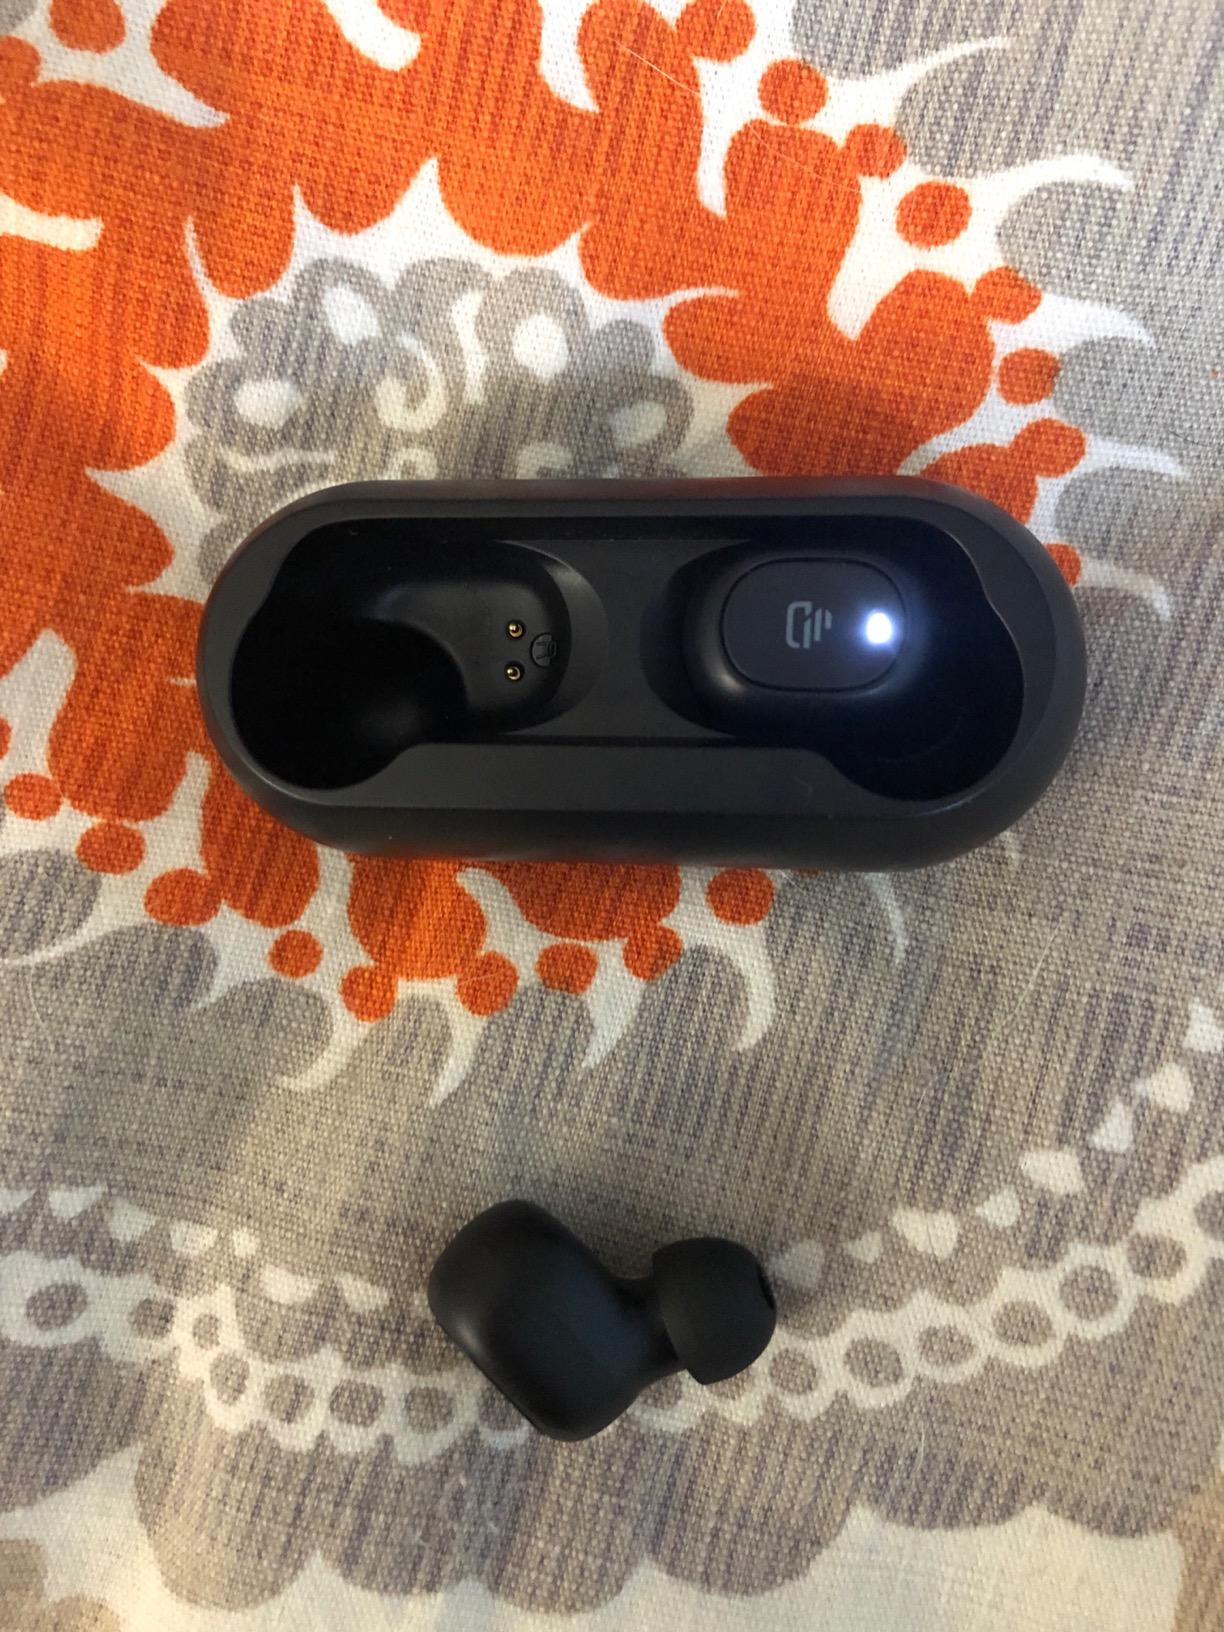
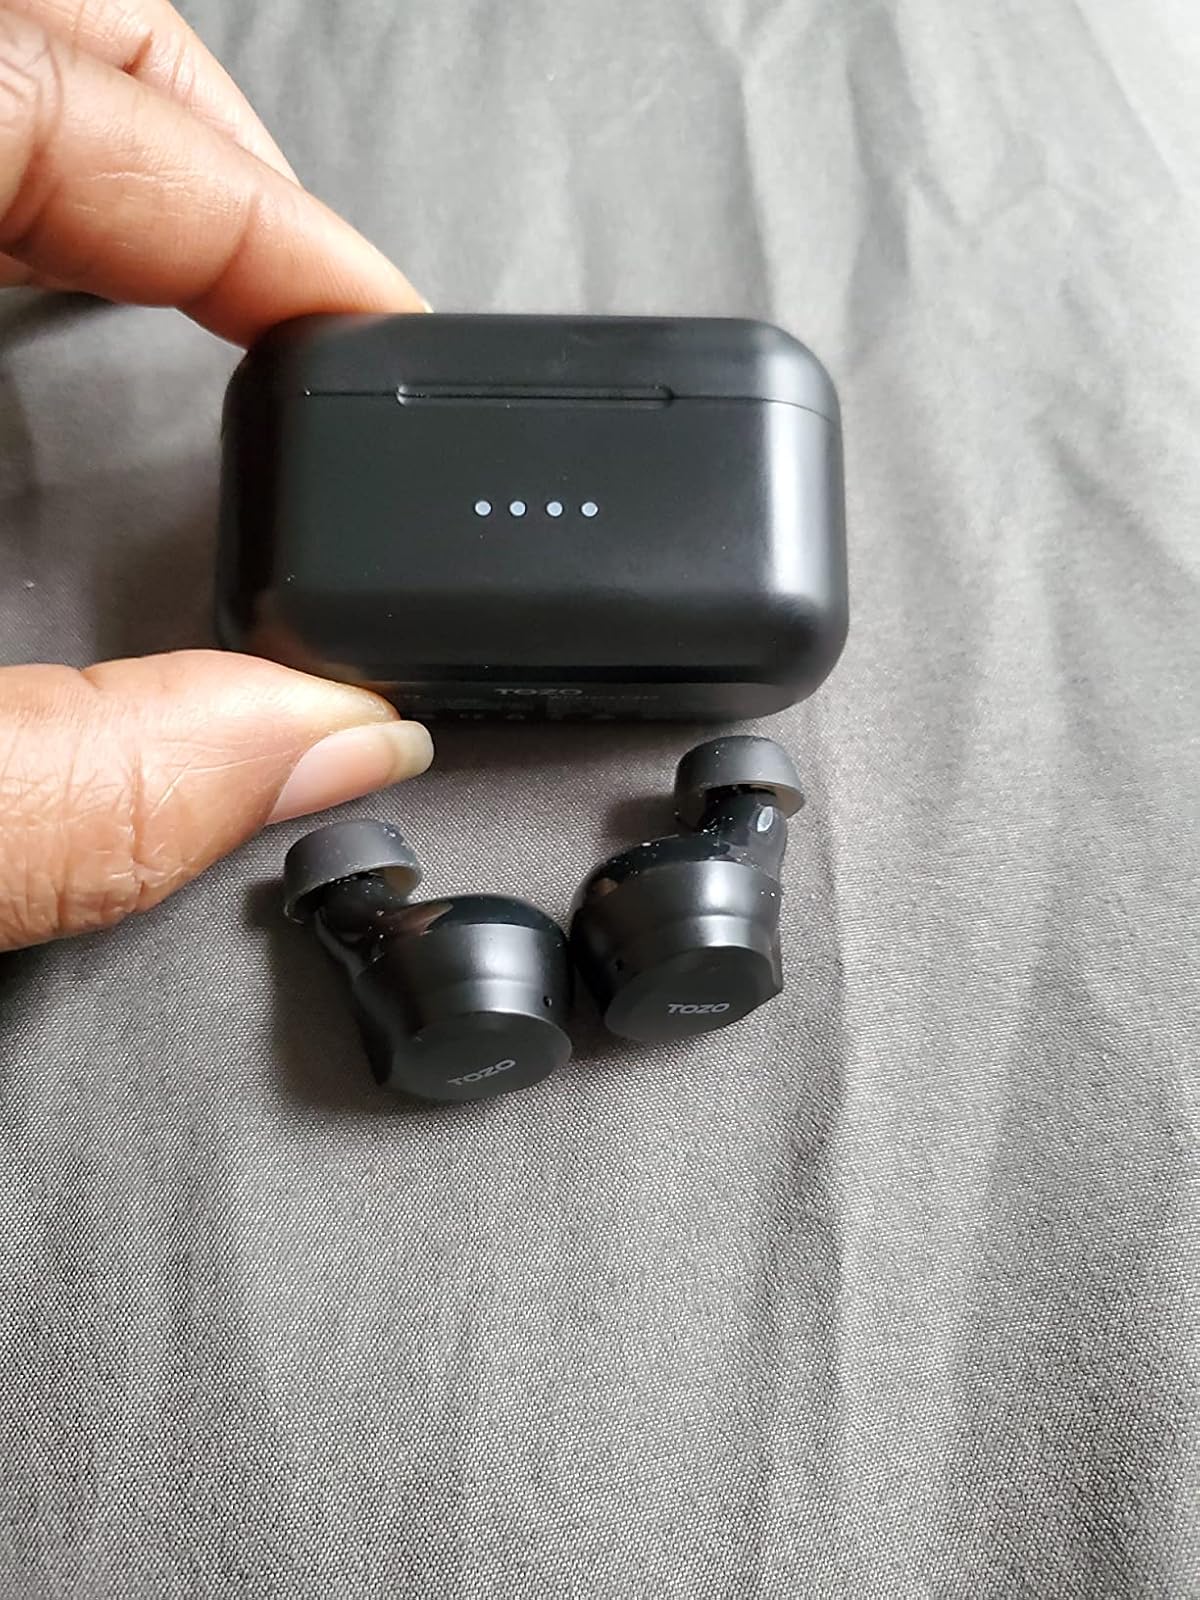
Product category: earbuds
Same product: no